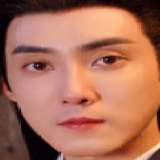
diễn viên Trương Duệ